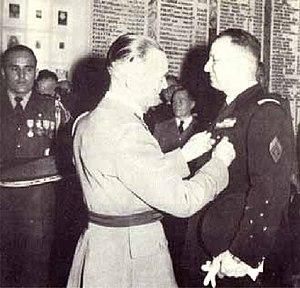
Le général Gardy remet au général Challe les galons de caporal d’honneur de la Légion étrangère
Paul Gardy né le 18 août 1901 à Paris et mort le 27 octobre 1975 près de Rosario en Argentine, est un général de brigade de l'armée française et un commandant de la Légion étrangère. Il joue un rôle de premier plan lors du putsch d'Alger et s'engage au sein de l'OAS à partir de 1961.